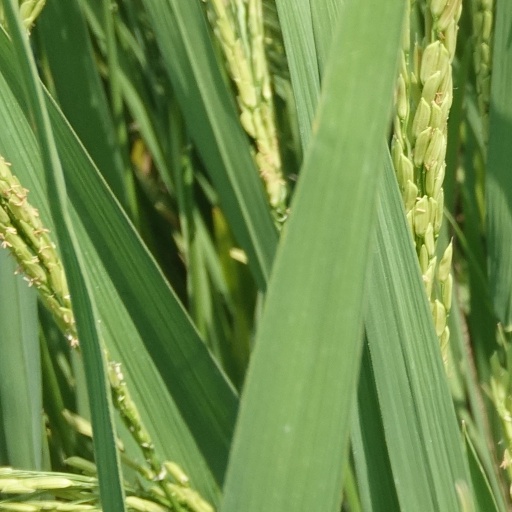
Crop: rice